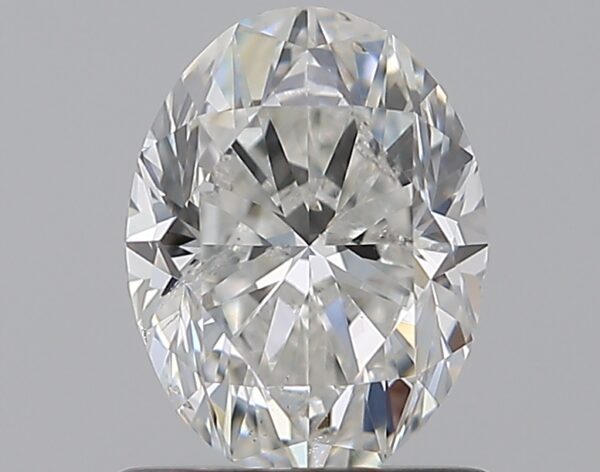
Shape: oval
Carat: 0.96
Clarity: SI2
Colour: G
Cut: VG
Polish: EX
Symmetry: VG
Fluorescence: F
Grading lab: GIA
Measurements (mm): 7.3 x 5.49 x 3.59